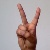
The image shows a hand gesture representing the letter 'V' in Indian Sign Language.